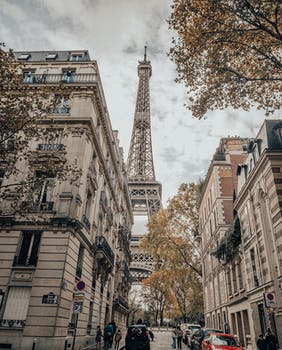
Label: No Watermark